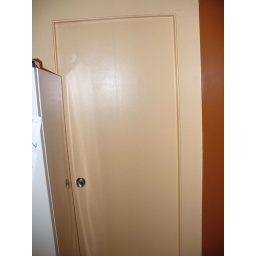
kpantry door corner in kitchen